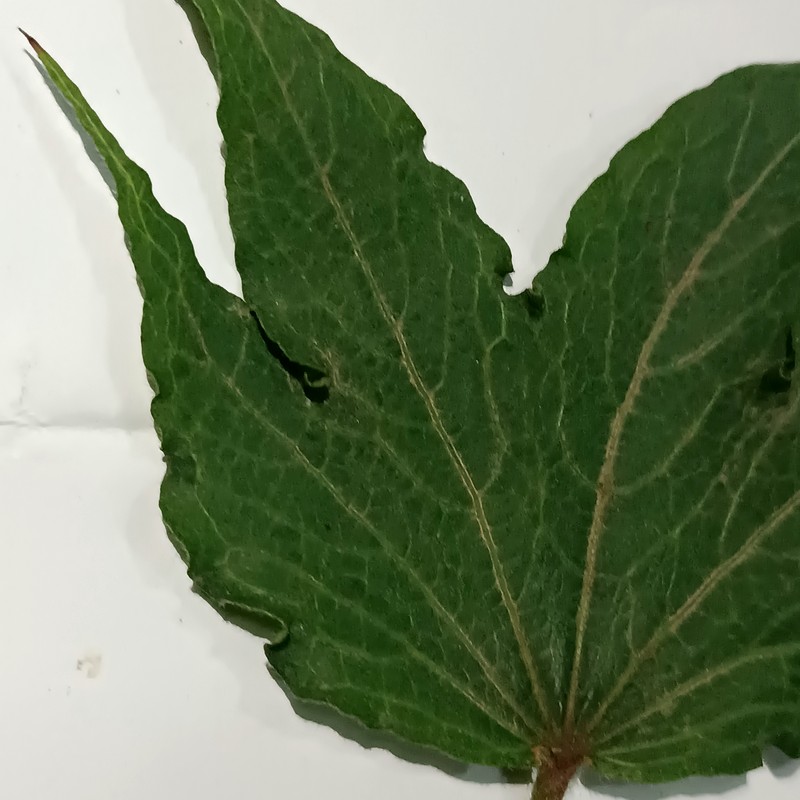
Label: Herbicide Growth Damage